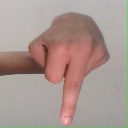
अक्षर: प